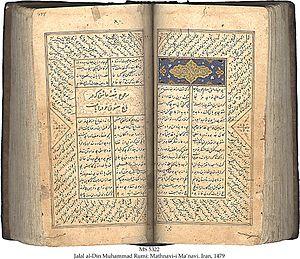
Djalāl ad-Dīn Muḥammad Balkhi ou Rûmî, né à Balkh dans le Khorasan, le 30 septembre 1207 et mort à Konya le 17 décembre 1273, est un poète mystique persan qui a profondément influencé le soufisme. Son prénom, Djalal-el-din, signifie « majesté de la religion ». Quant à sa nisba, elle renvoie soit à Balkh ou à Byzance. Il reçut très tôt le titre de Mawlānā, « notre maître », souvent écrit Mevlana, qui est devenu intimement lié à l'ordre des « derviches tourneurs » ou mevlevis, une des principales confréries soufies, qu'il fonda dans la ville de Konya. Il a écrit la majorité de ses œuvres en persan.